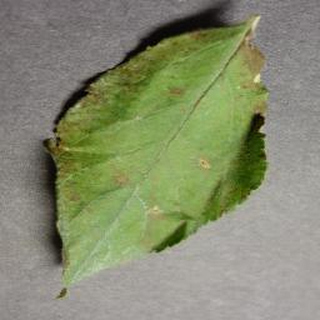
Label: apple_cedar_apple_rust